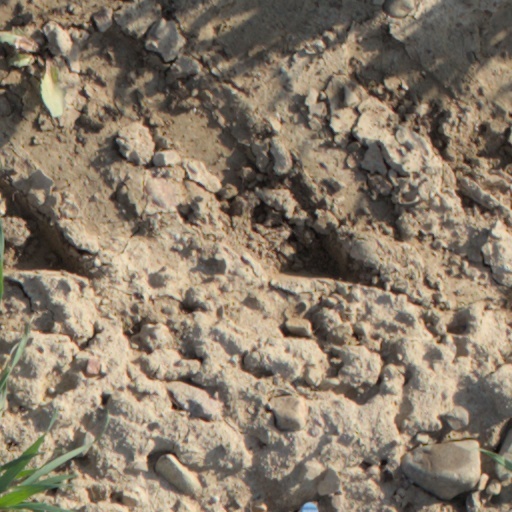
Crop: wheat